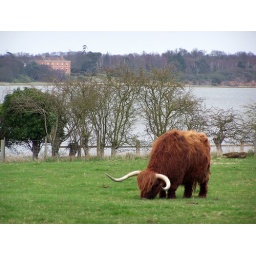
A Longhorn in a field behind Iken Church overlooking river Alde in suffolk